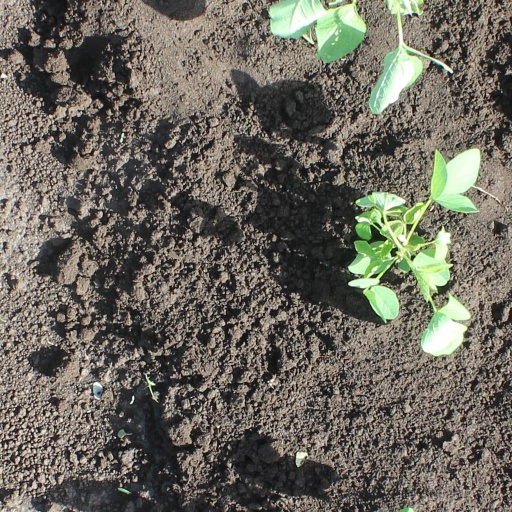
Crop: soybean